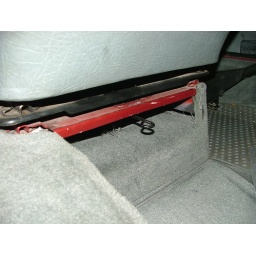
magazine / book storage under captain seats